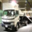
Label: truck